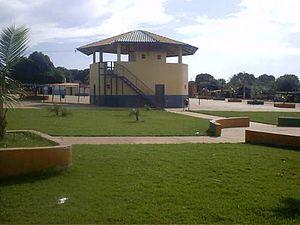
Urucuia est une municipalité brésilienne de l'État du Minas Gerais et la microrégion de Januária.